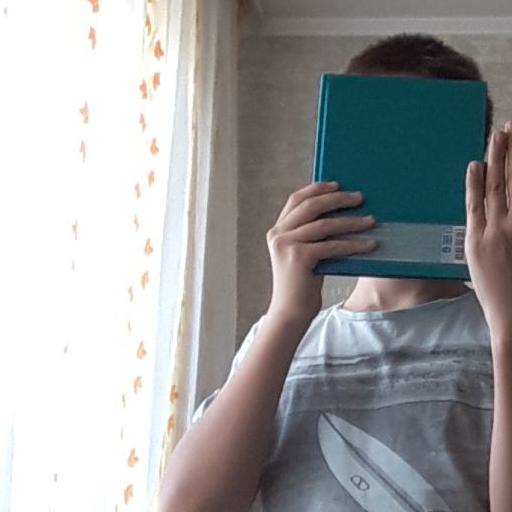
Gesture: no_gesture